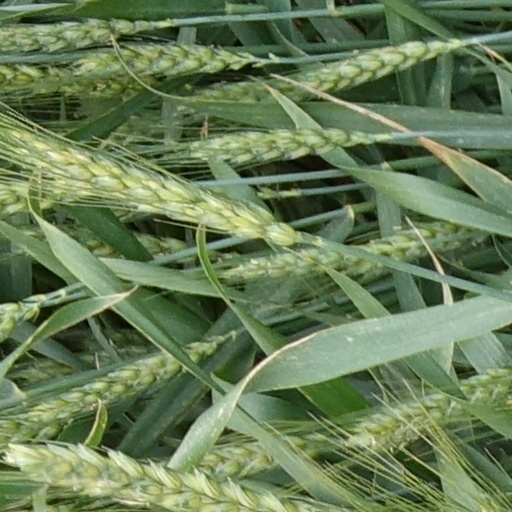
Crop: wheat